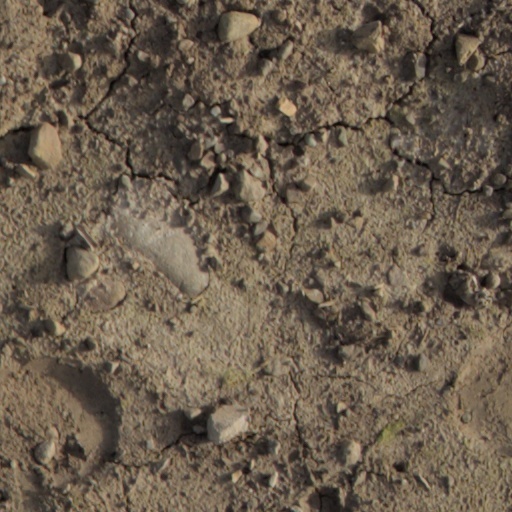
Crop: wheat